Kwan Im Thong Hood Cho Temple

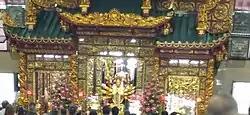

Kwan Im Thong Hood Cho Temple is a traditional Chinese temple situated at 178 Waterloo Street in Singapore. The temple is of significance to the Buddhist community among Chinese Singaporeans, and is believed to bring worshippers good luck after praying to the Kuan Yin or Avalokiteśvara, the Goddess of Mercy. The temple is also involved in charity work, contributing to several health and educational organisations.